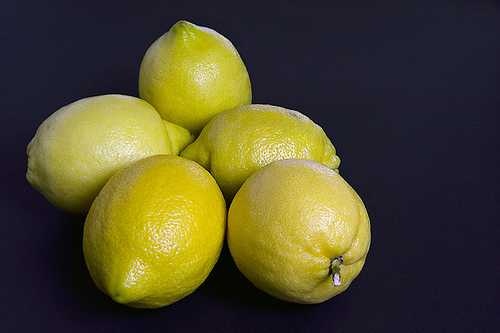
Label: Lemon